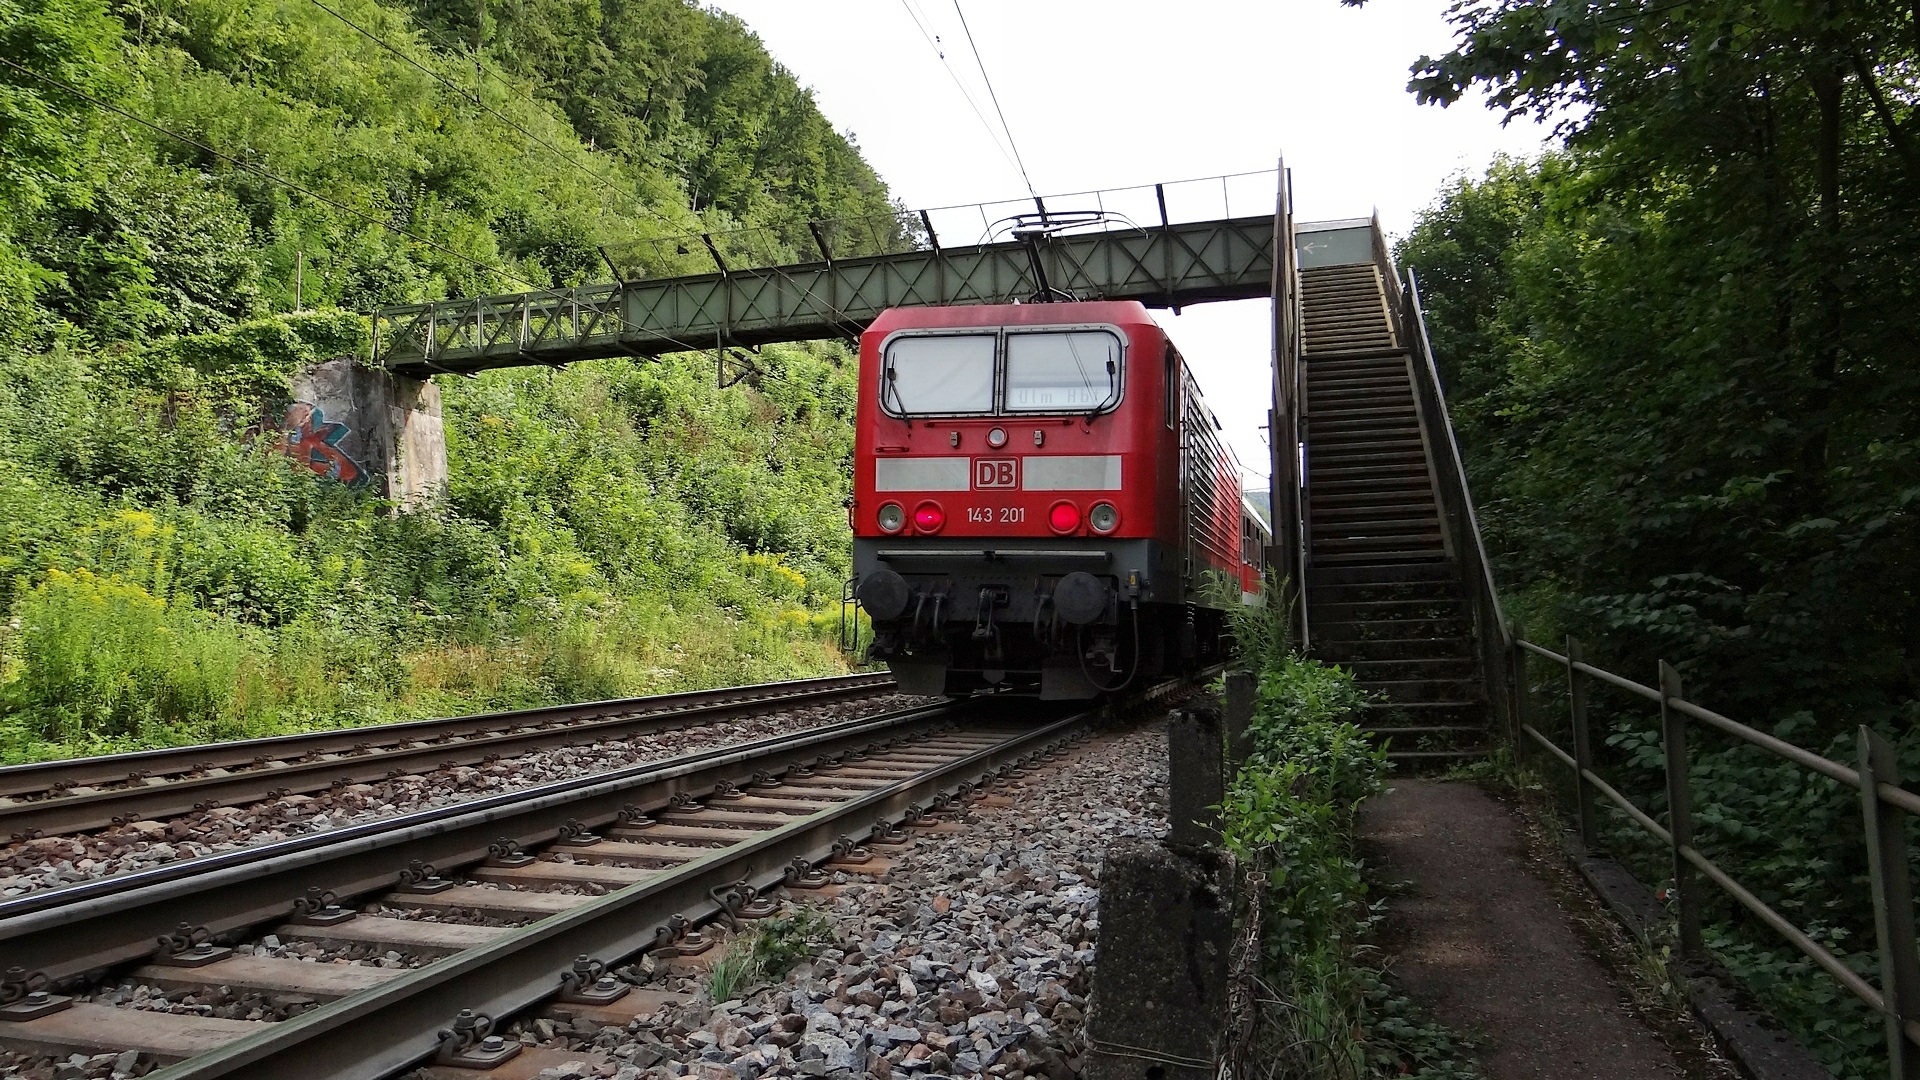
track, transport, rail transport, train, vehicle, rolling stock, locomotive, geological phenomenon, railroad car, public transport